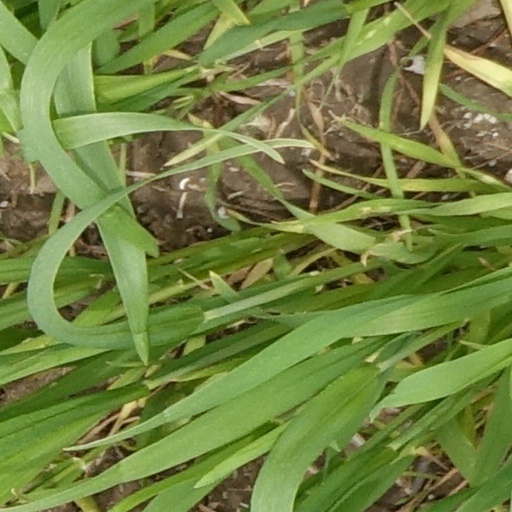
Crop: wheat